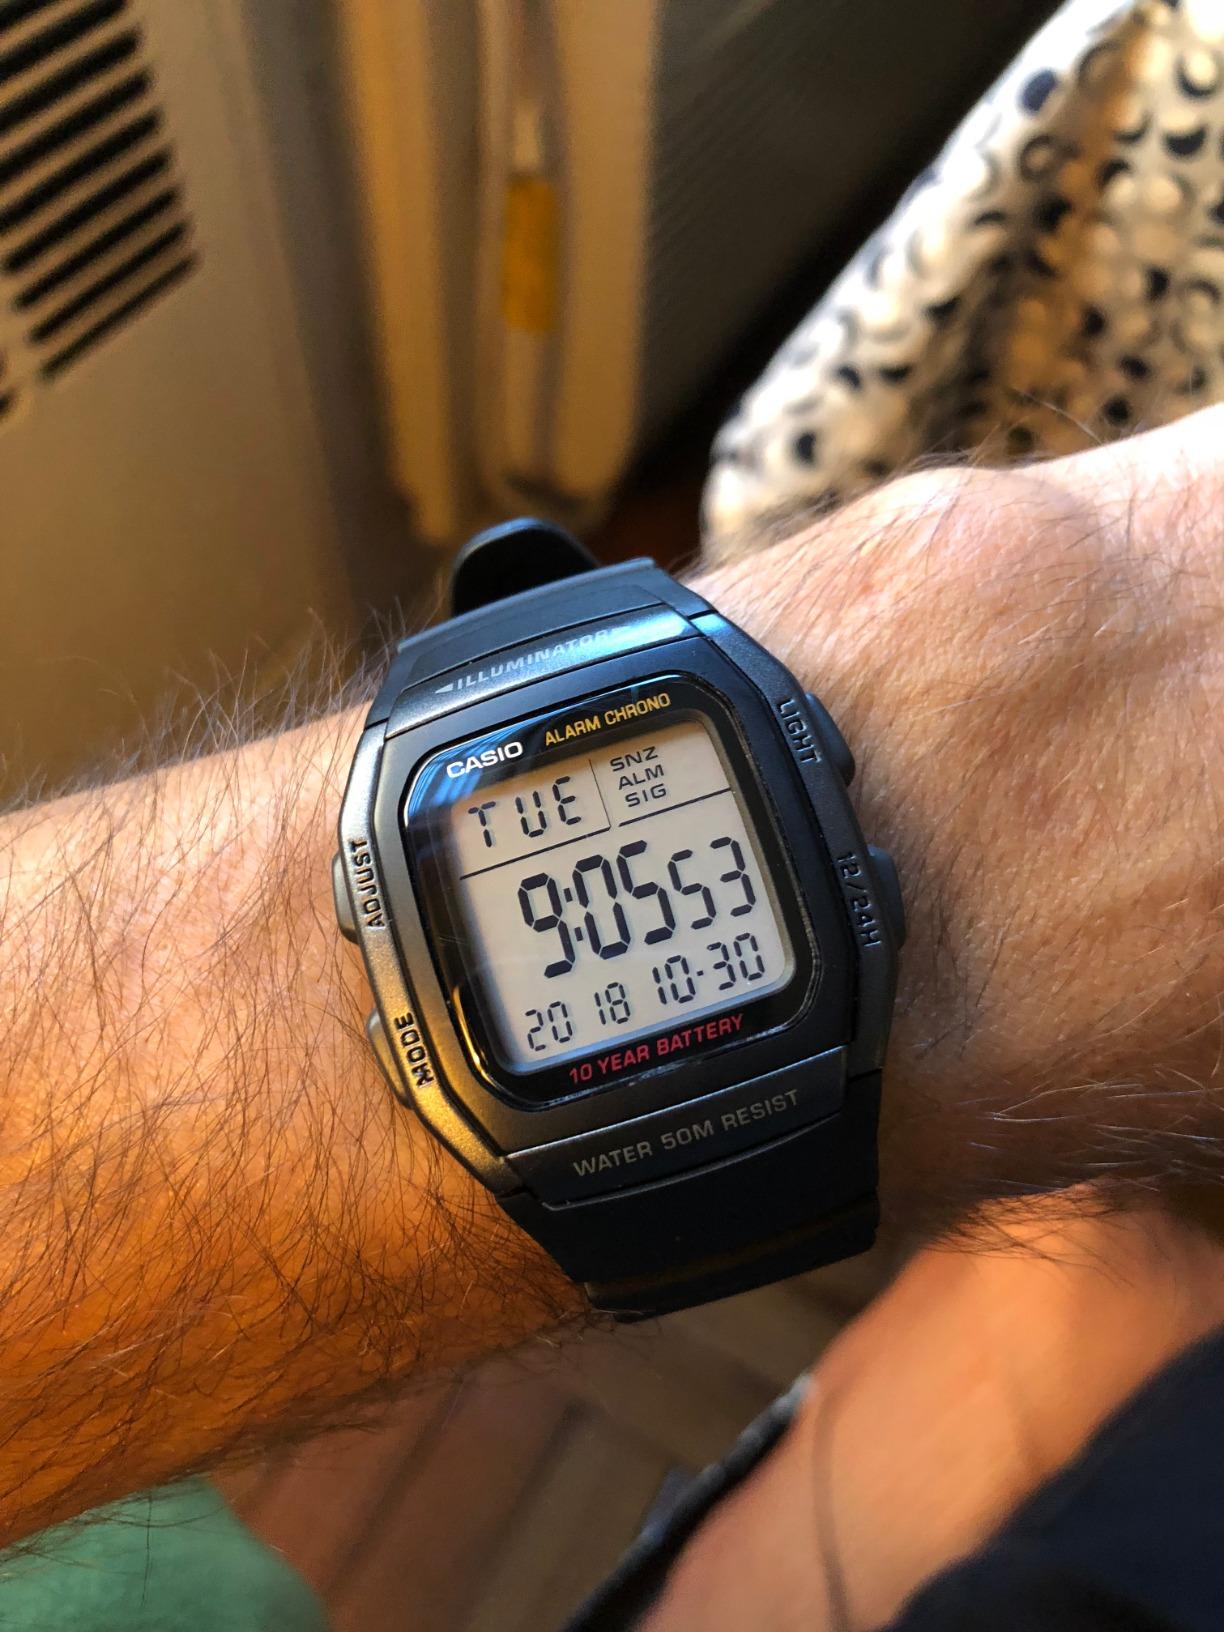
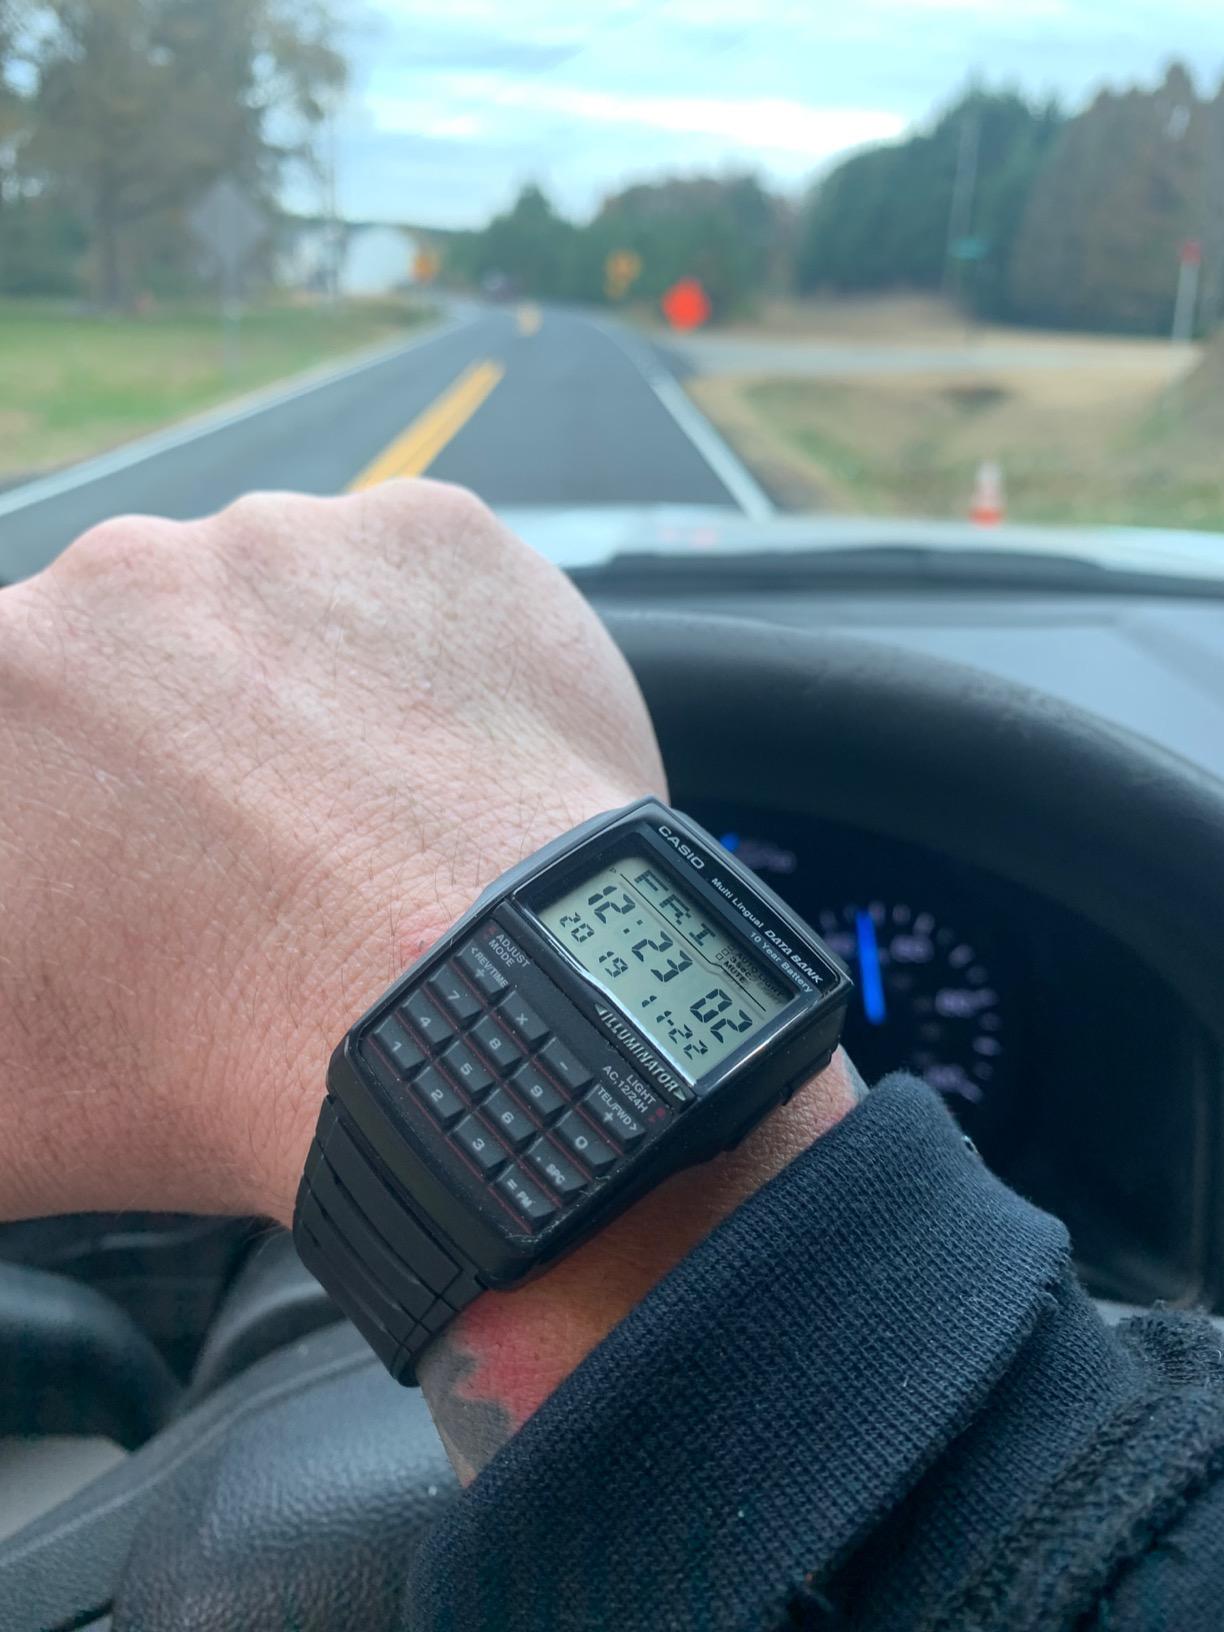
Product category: accessories_watch
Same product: no